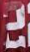
Number: 2